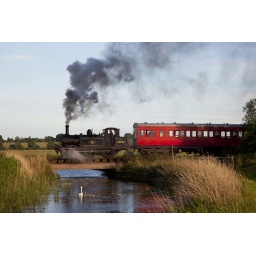
A swan and her cygnets appraoch the bridge as Stroudley &amp;quot;Terrier&amp;quot; 32662 crosses in the Wittersham Road direction.